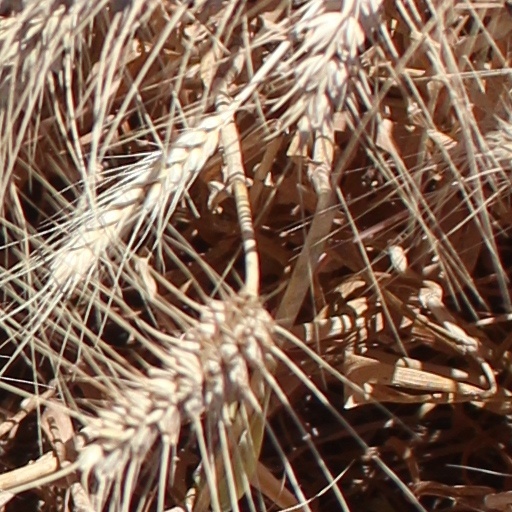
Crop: wheat